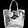
Label: Bag